89th Light Anti-Aircraft Regiment, Royal Artillery

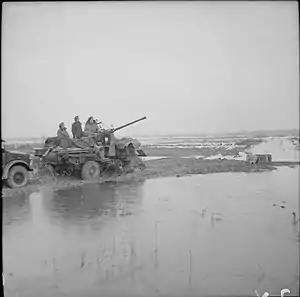
SP Bofors of 89th LAA at Elst in Holland, December 1944

The land between the Waal and the Rhine was known as 'The Island' and much of it was deliberately flooded by the Germans during the winter of 1944–45. Elst, where part of the regiment was stationed, was almost surrounded by floodwaters. The German 6th Parachute Division then made a ground attack on the Nijmegen bridgehead, infiltrating between the isolated British positions, but was driven out. Apart from occasional single aircraft, usually jets, the "Luftwaffe" kept away from the well-defended bridgehead. Most LAA units saw more action in ground firing roles than for AA defence. However, the local attack at Nijmegen had been a precursor to the Germans' major Ardennes Offensive (the Battle of the Bulge). Bad weather grounded the "Luftwaffe" until the battle was almost over, but on 1 January 1945 it launched Operation "Bodenplatte" against Allied airfields. Aircraft appeared all over 21st Army Group's area, suffering heavy casualties: GHQ AA Troops reported that '40 mm LAA had the time of its life'.